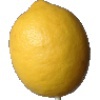
Label: lemon